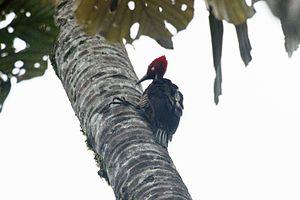
Le Pic de Guayaquil est une espèce d'oiseaux de la famille des Picidae. Son aire de répartition s'étend sur la Colombie, l'Équateur et le Pérou.
La réserve écologique de mangroves Cayapas-Mataje est située dans les cantons de San Lorenzo et Eloy Alfaro, au nord-ouest de la province d'Esmeraldas, en Équateur. Elle couvre plus de 49 000 hectares de mangroves et comprend la partie inférieure des bassins des ríos Cayapas et Mataje, entre l'océan Pacifique à l'ouest et la frontière colombienne, au nord.